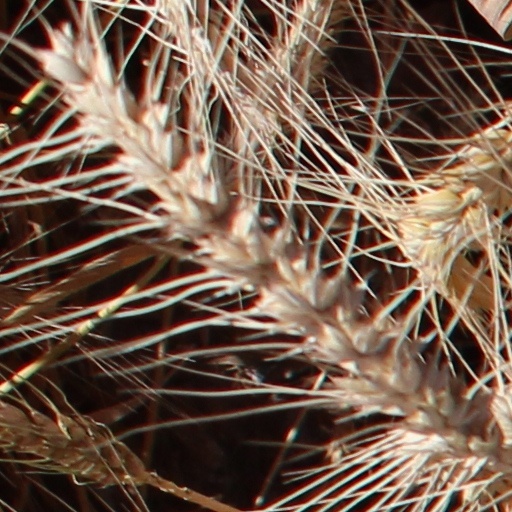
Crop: wheat